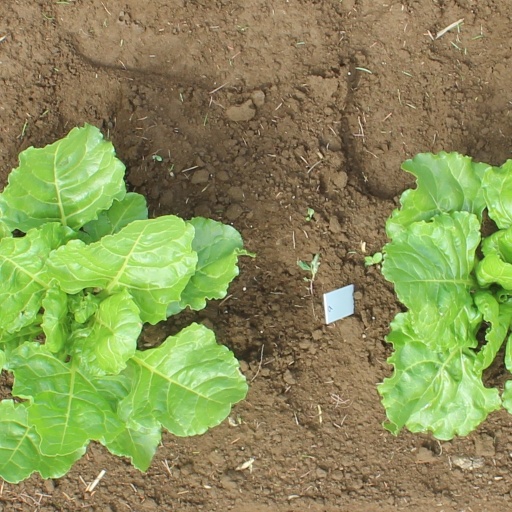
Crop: sugar beet